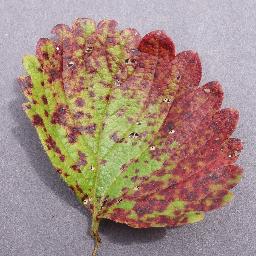
Label: Strawberry___Leaf_scorch